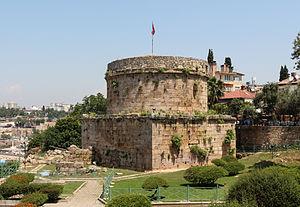
Tour Hıdırlık, Antalya, Turkey
Antalya est une ville du sud de la Turquie dans la préfecture de la province du même nom.